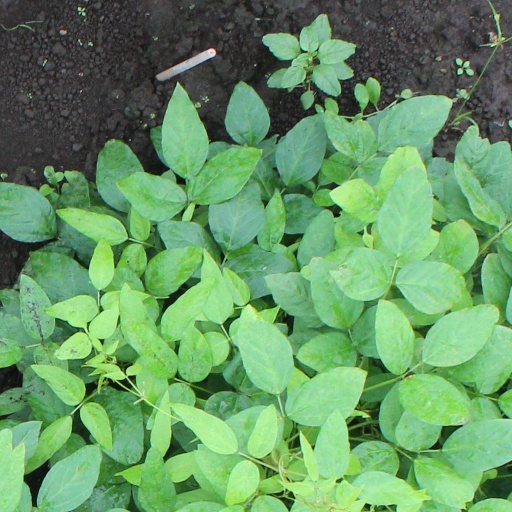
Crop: soybean